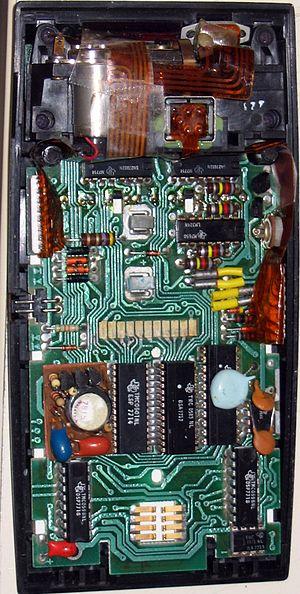
Modèle : TI-59 Texas Instruments